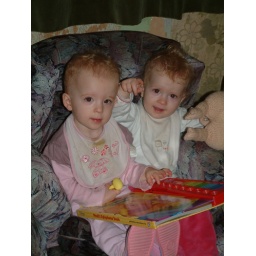
squeezed in a mini chair to share a xylaphone book